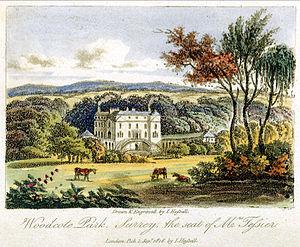
Charles Calvert, 5ᵉ baron Baltimore, FRS était un noble Britannique et gouverneur de la Province du Maryland. Il a hérité du titre de gouverneur à l'âge de quinze ans, à la mort de son père et son grand-père, quand la colonie a été replacée par la monarchie britannique sous le contrôle de la famille Calvert, après sa saisie en 1688. En 1721, Charles a assumé le contrôle personnel du Maryland, y effectuant un bref voyage en 1732. Il resta par la suite en Angleterre, où il poursuit une carrière active dans la vie politique, devenant Lord de l'Amirauté de 1742 à 1744. Il est mort en 1751, en Angleterre, âgé de 52 ans.